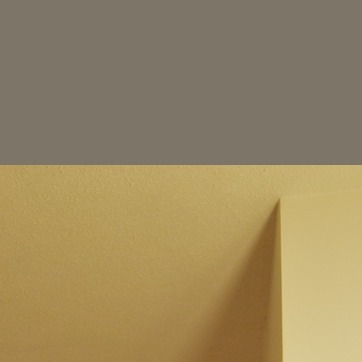
Material: painted